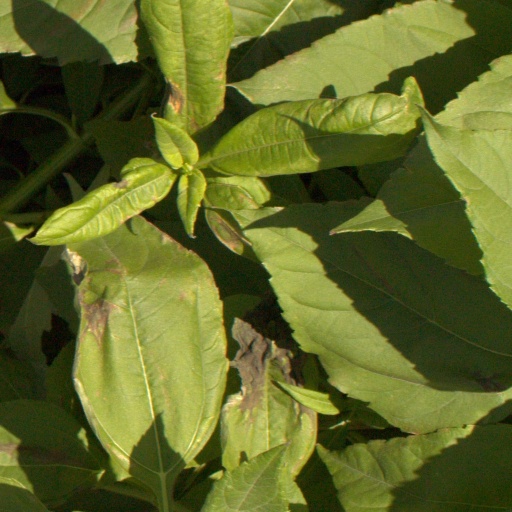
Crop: Jerusalem artichoke